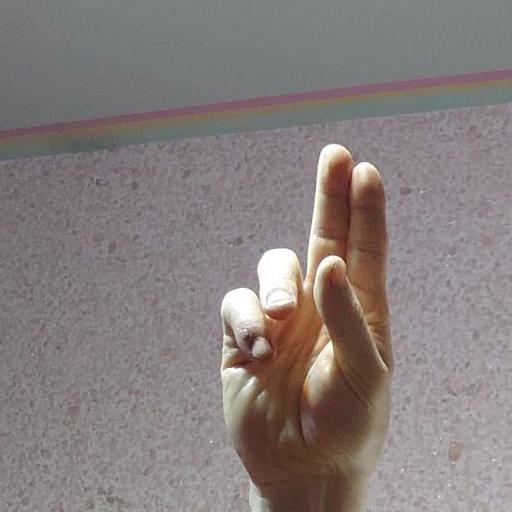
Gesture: two_up